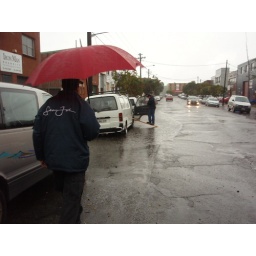
This is one way to get in your van without getting your shoes wet